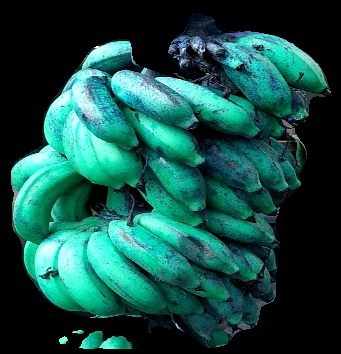
Variety: rasbale
Grade: grade3